Islamabad

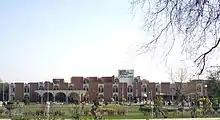
Pakistan Institute of Medical Sciences

The Rawalpindi-Islamabad Metrobus is a bus rapid transit system operating in the Islamabad-Rawalpindi metropolitan area. The Metrobus network's first phase was opened on 4 June 2015, and stretches 22.5 kilometres between Pak Secretariat, in Islamabad, and Saddar in Rawalpindi. The second stage stretches 25.6 kilometres between the Peshawar Morr Interchange and New Islamabad International Airport and was inaugurated on 18 April 2022. On 7 July 2022, the Green Line and Blue Lines were added to this Metrobus network. The system uses e-ticketing and an Intelligent Transportation System and is managed by the Punjab Mass Transit Authority. The metro buses are widely used for commuting purposes by the labor force and students.